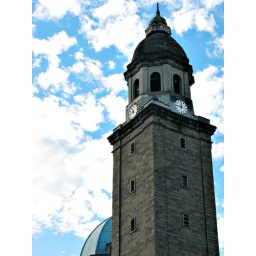
Manila Cathedral clock in a blue bright sky